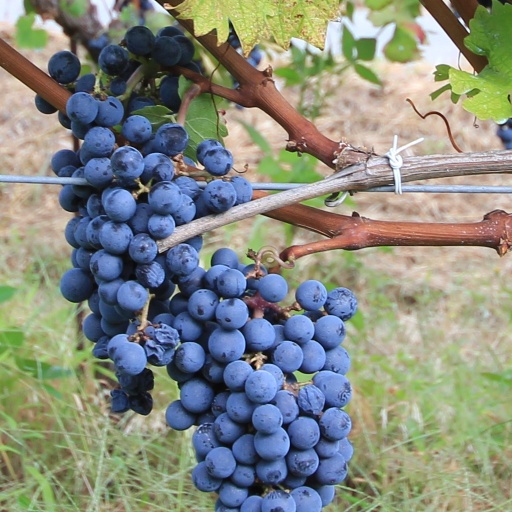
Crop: grape